Ny Carlsberg Vej

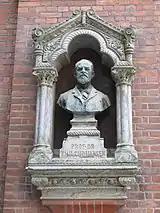
Bust of Emil Christian Hansen

In 1880, Eduard Gluud moved his tannery from Blegdamsvej to Ny Carlsberg Vej (No. 14, later No. 78). It operated a shop with leatherware at Store Kongensgade 32. The company F. Gluud's Sønner closed in 1911.